United Africa Company

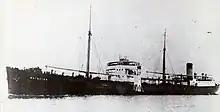
"Matadian"

The crew of the unescorted "Matadian" were luckier when she was attacked and sunk by in the Gulf of Guinea, "en route" from Lagos to the UK, on 21 March 1944. The only injury came when the Chief Officer was blown off the bridge by the blast. They were close enough to shore to be picked up by two Royal Navy motor launches HMS "ML-282" and HMS "ML-1016".